Ludvig Håkanson

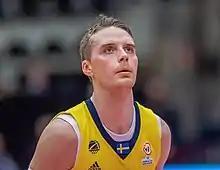
Håkanson in 2022

Ludvig "Ludde" Erik Håkanson (born 22 March 1996) is a Swedish professional basketball player for Joventut Badalona of the Spanish Liga ACB. Standing at he plays at the point guard and shooting guard positions.